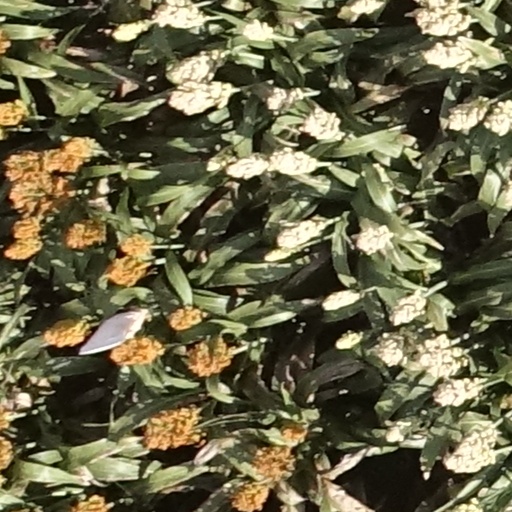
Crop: sorghum